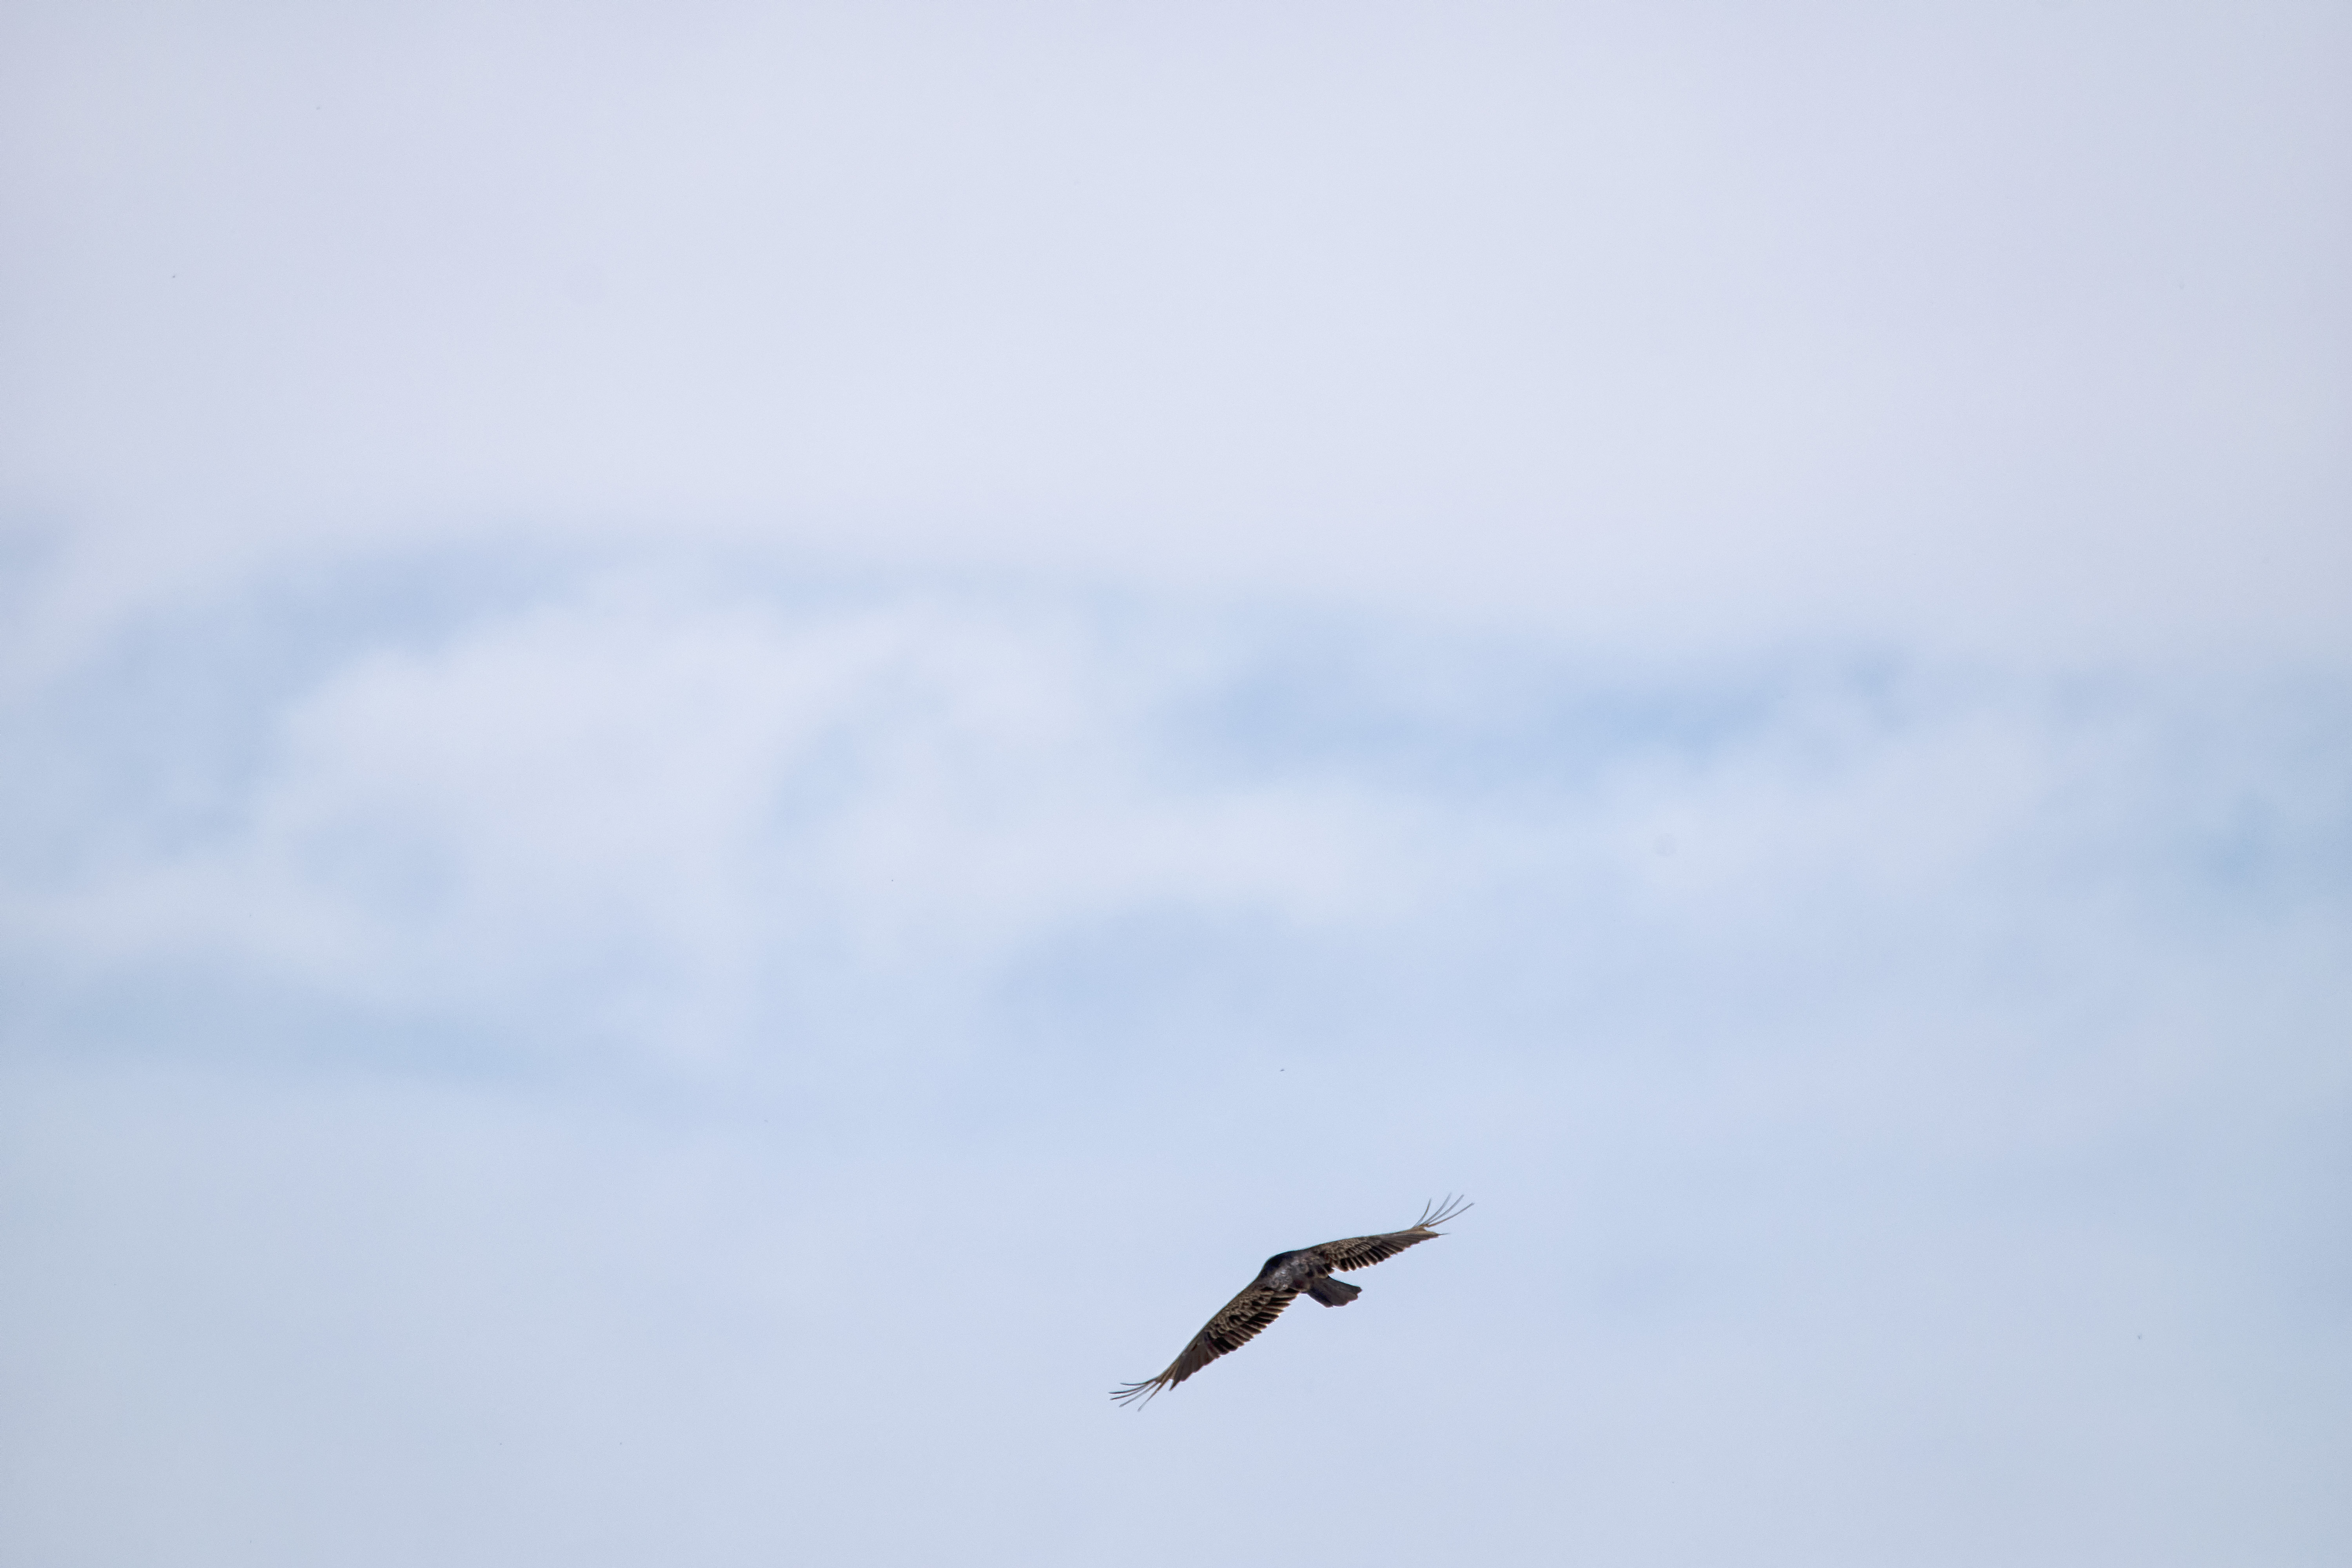
bird, wing, cloud, sky, seabird, flight, canada, turkey, a, rouge, tte, quebec, vulture, sherbrooke, oiseau, urubu, atmosphere of earth